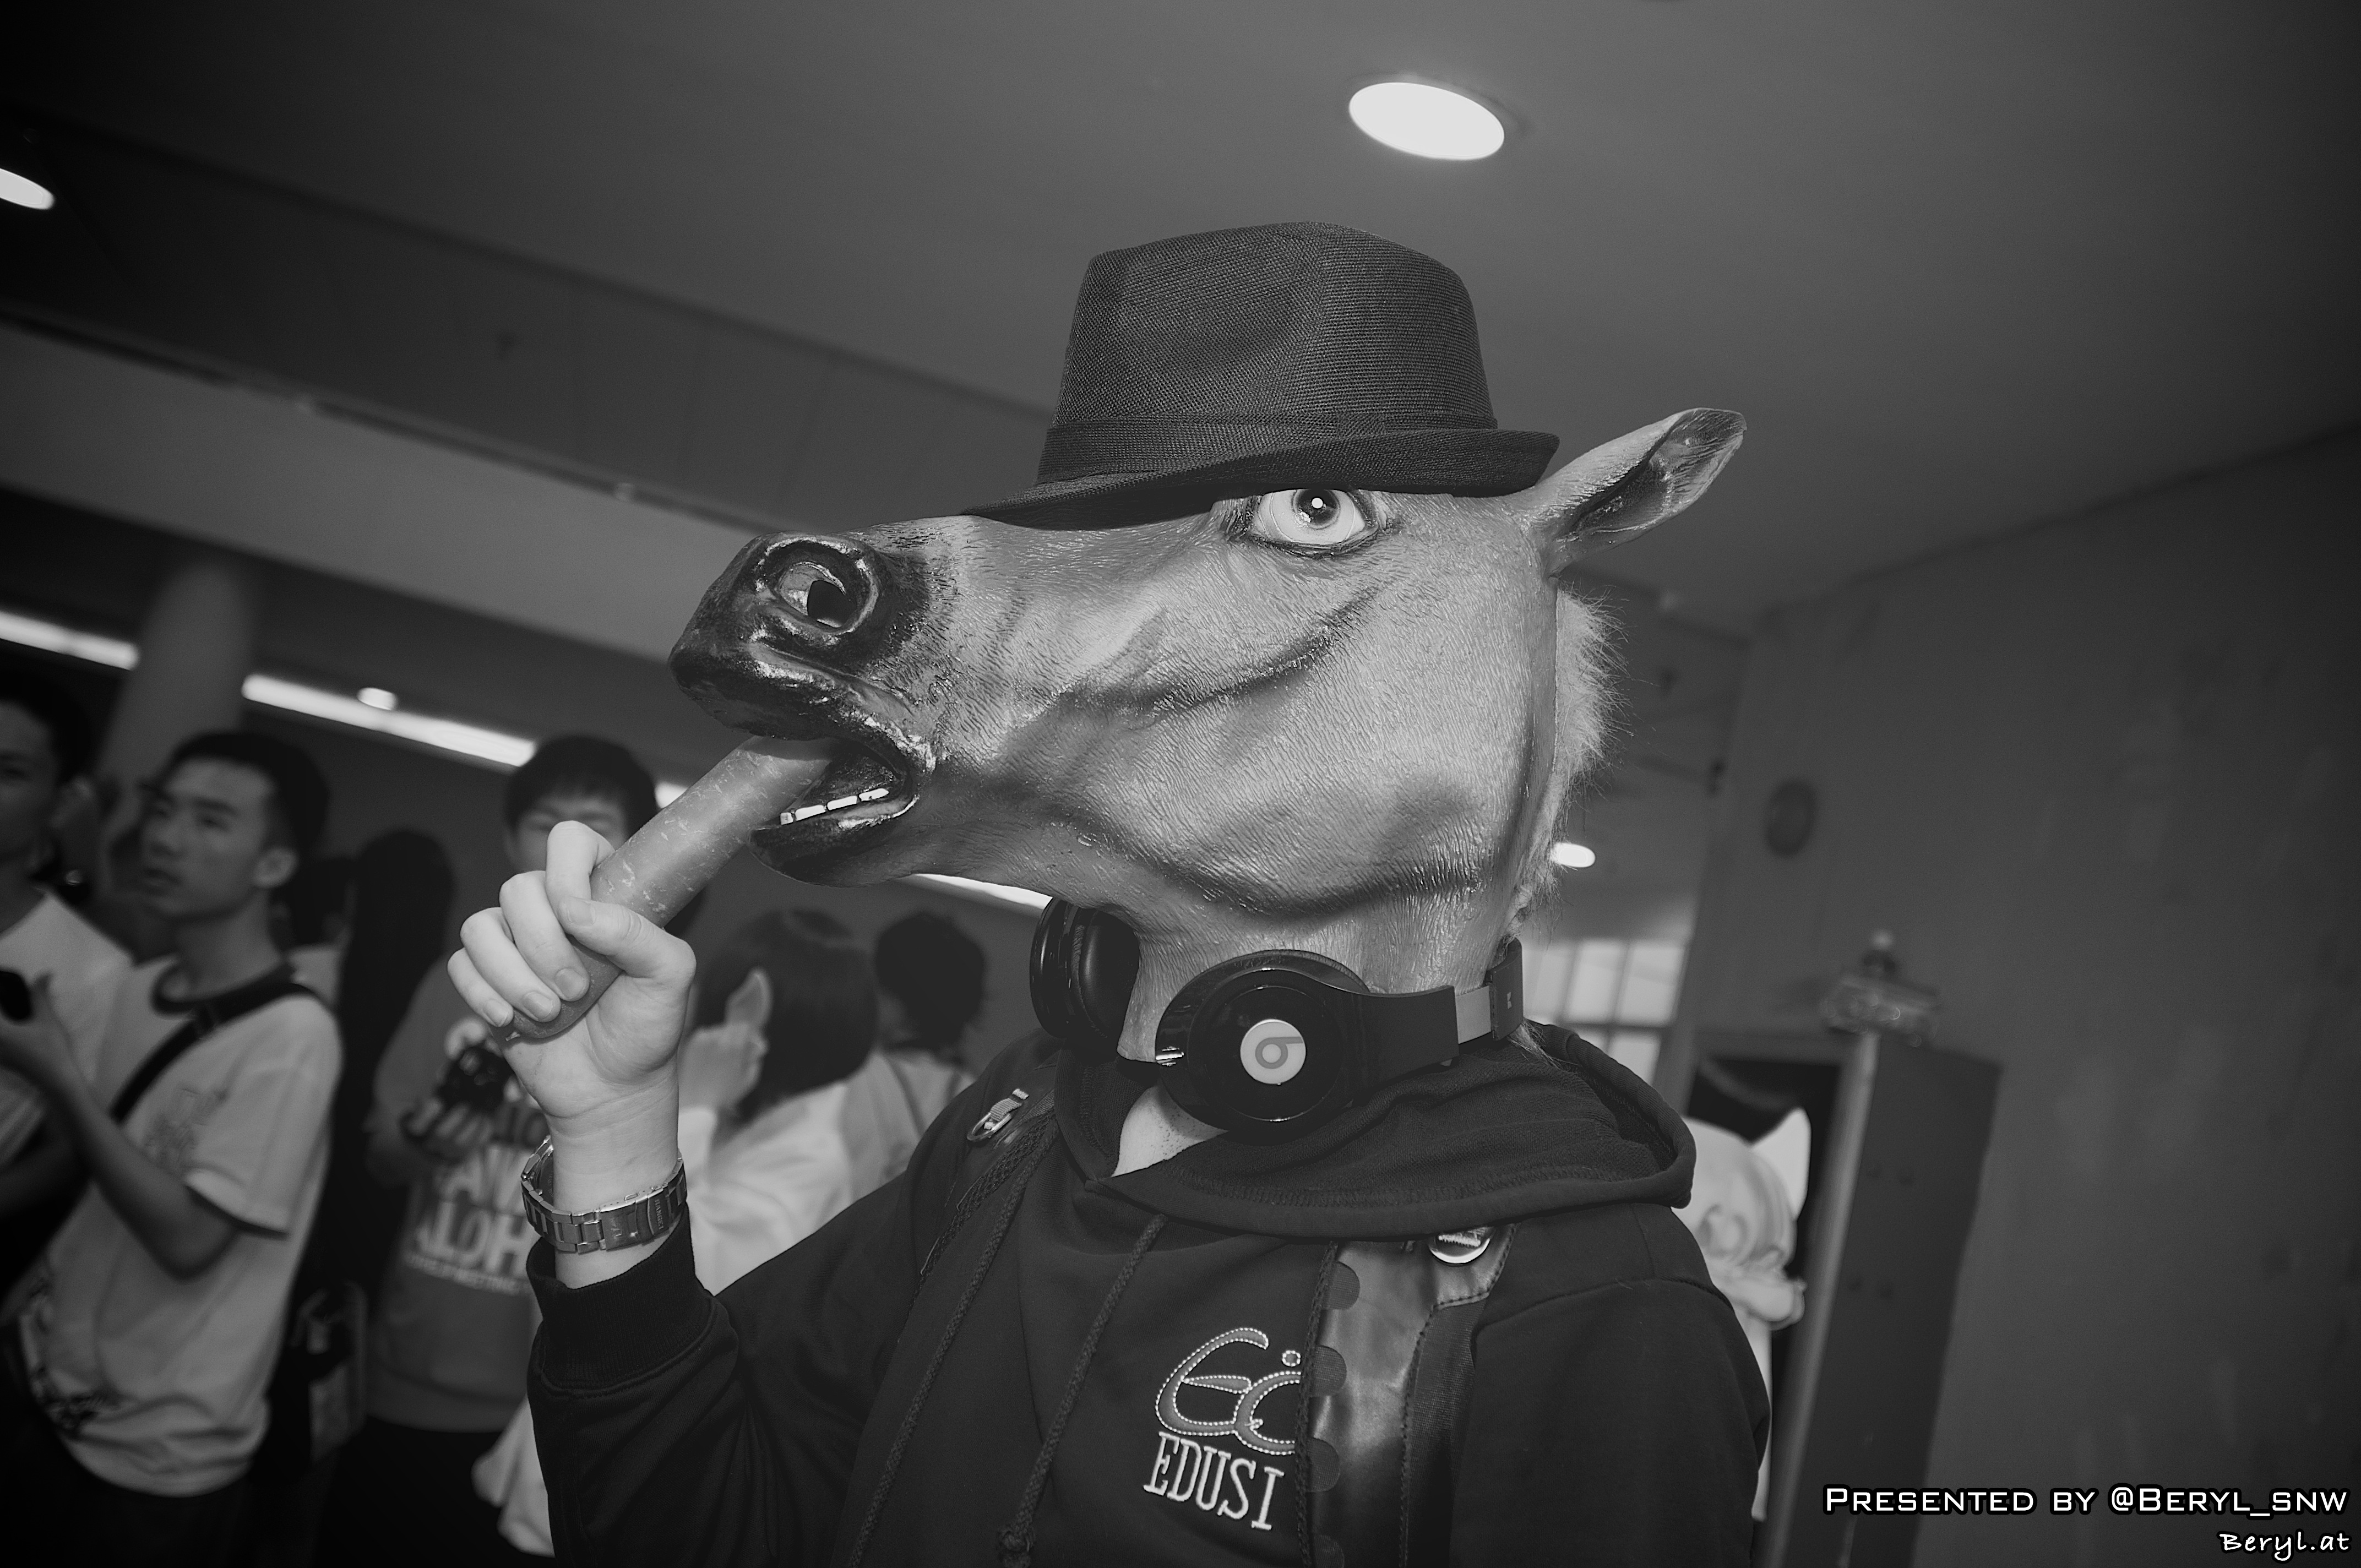
black and white, girl, white, photography, game, cute, clothing, black, monochrome, cosplay, girls, japanese, photograph, costume, games, anime, comic, comiccon, cos, con, monochrome photography